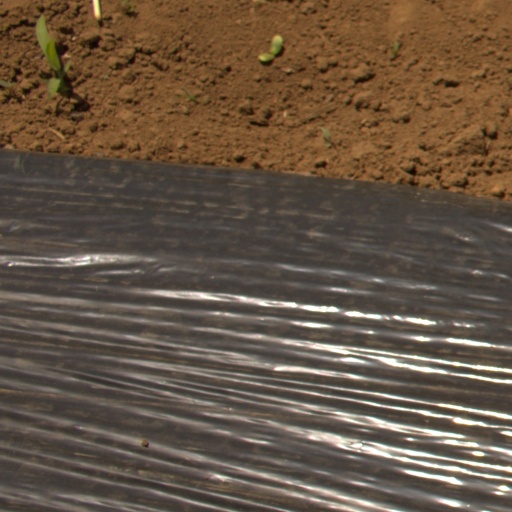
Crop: Jerusalem artichoke